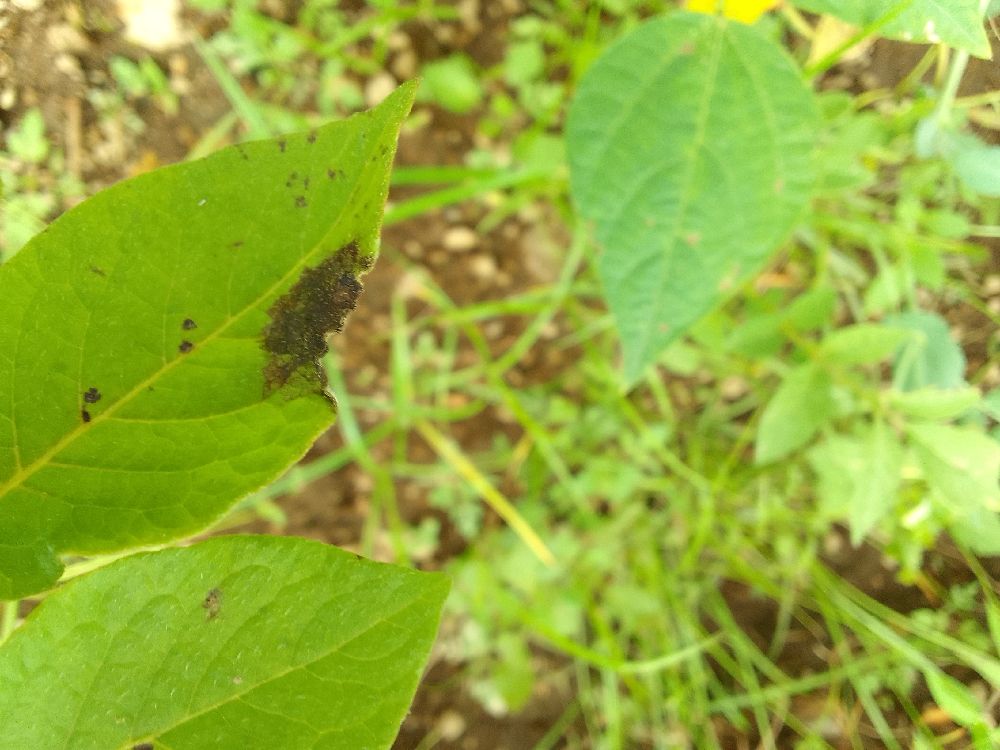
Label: Late blight